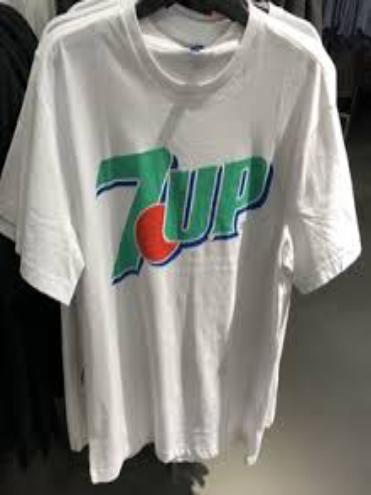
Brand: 7-Up
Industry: Food